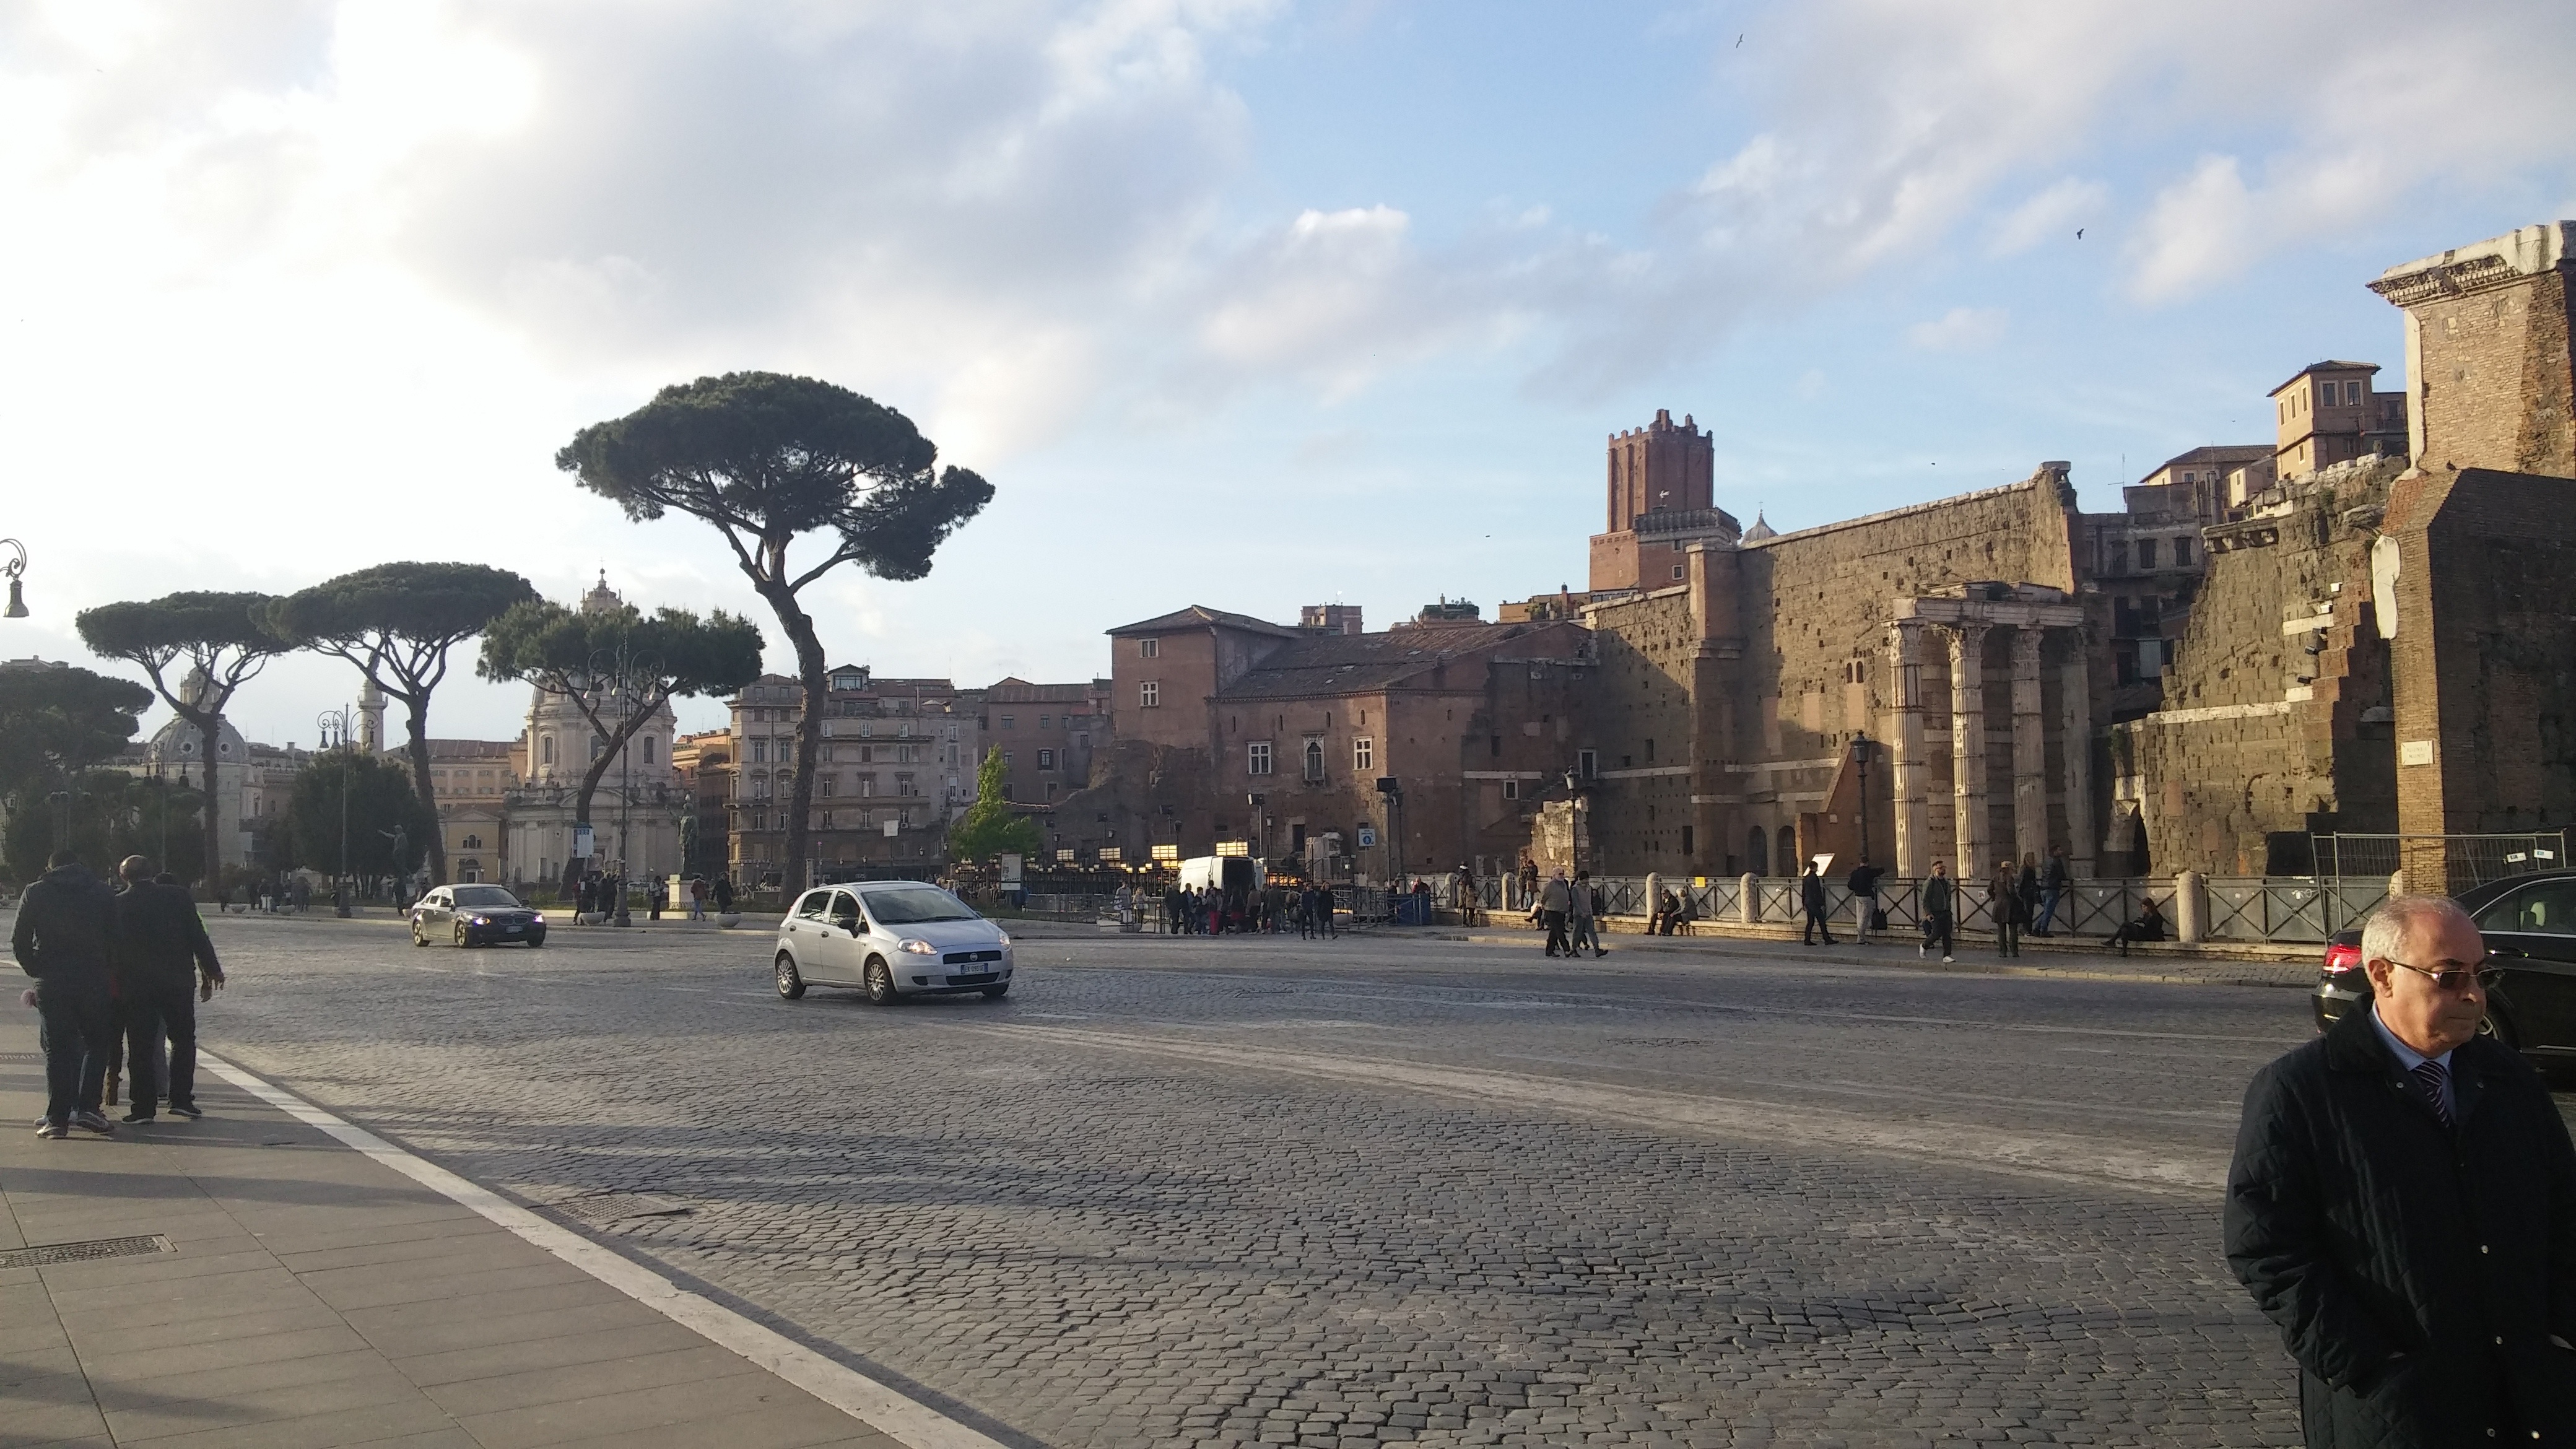
town, city, cityscape, downtown, plaza, landmark, tourism, town square, human settlement